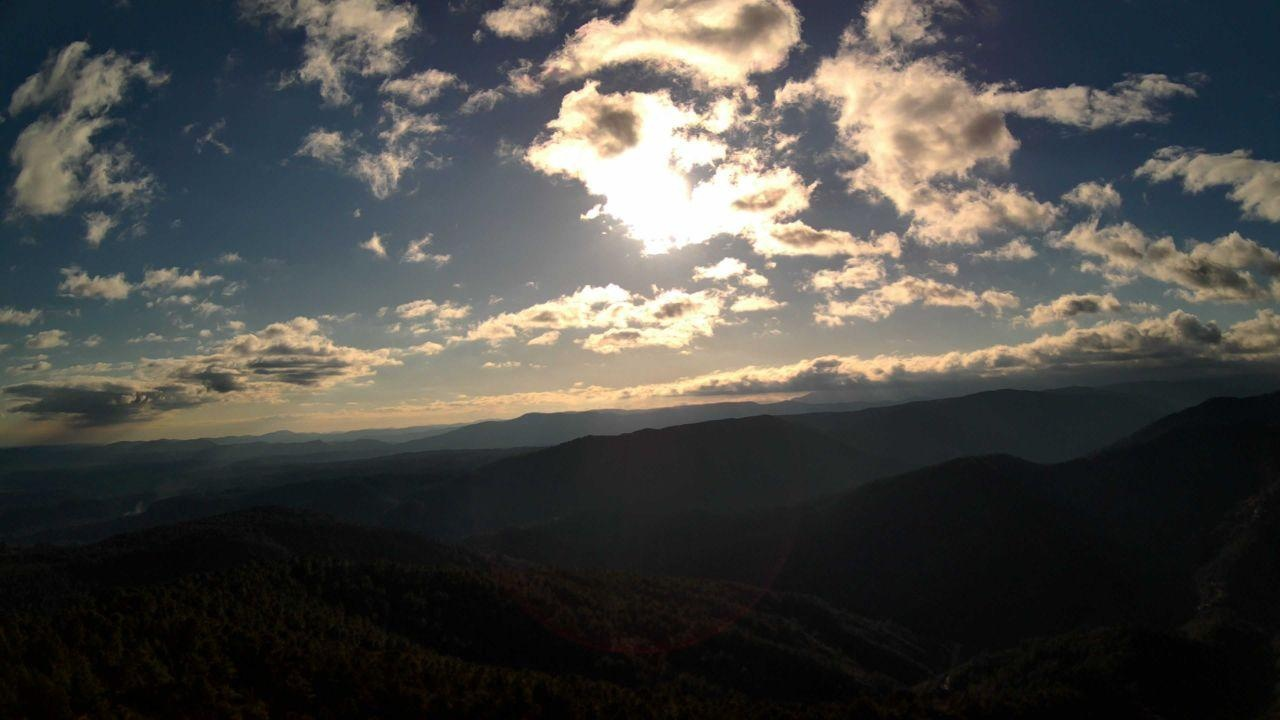
Fire: no
Smoke: yes